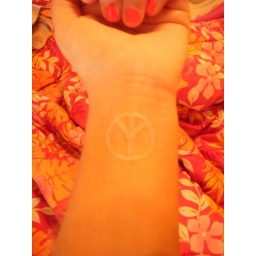
It's a peace sign done in white ink. I got it done at Ancient Art in Kanawha City.